Unleashed (Humphreys novel)

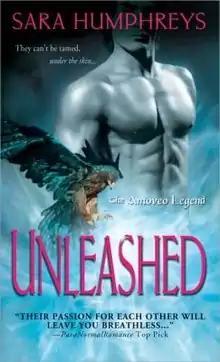

Unleashed is a paranormal/suspense novel written by American author Sara Humphreys. Published in 2011, it is the first book in her The Amoveo Legend Series, which to date has 7 titles.